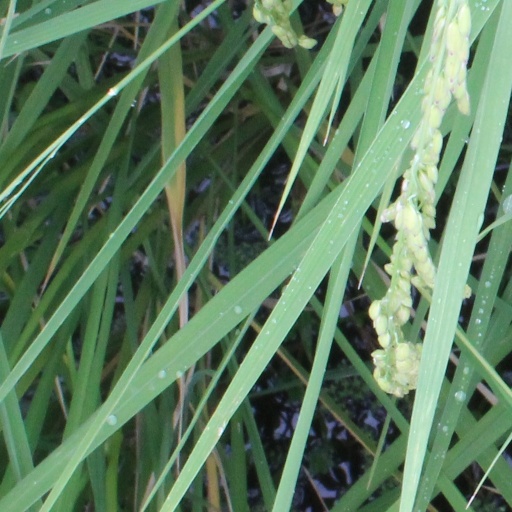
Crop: rice